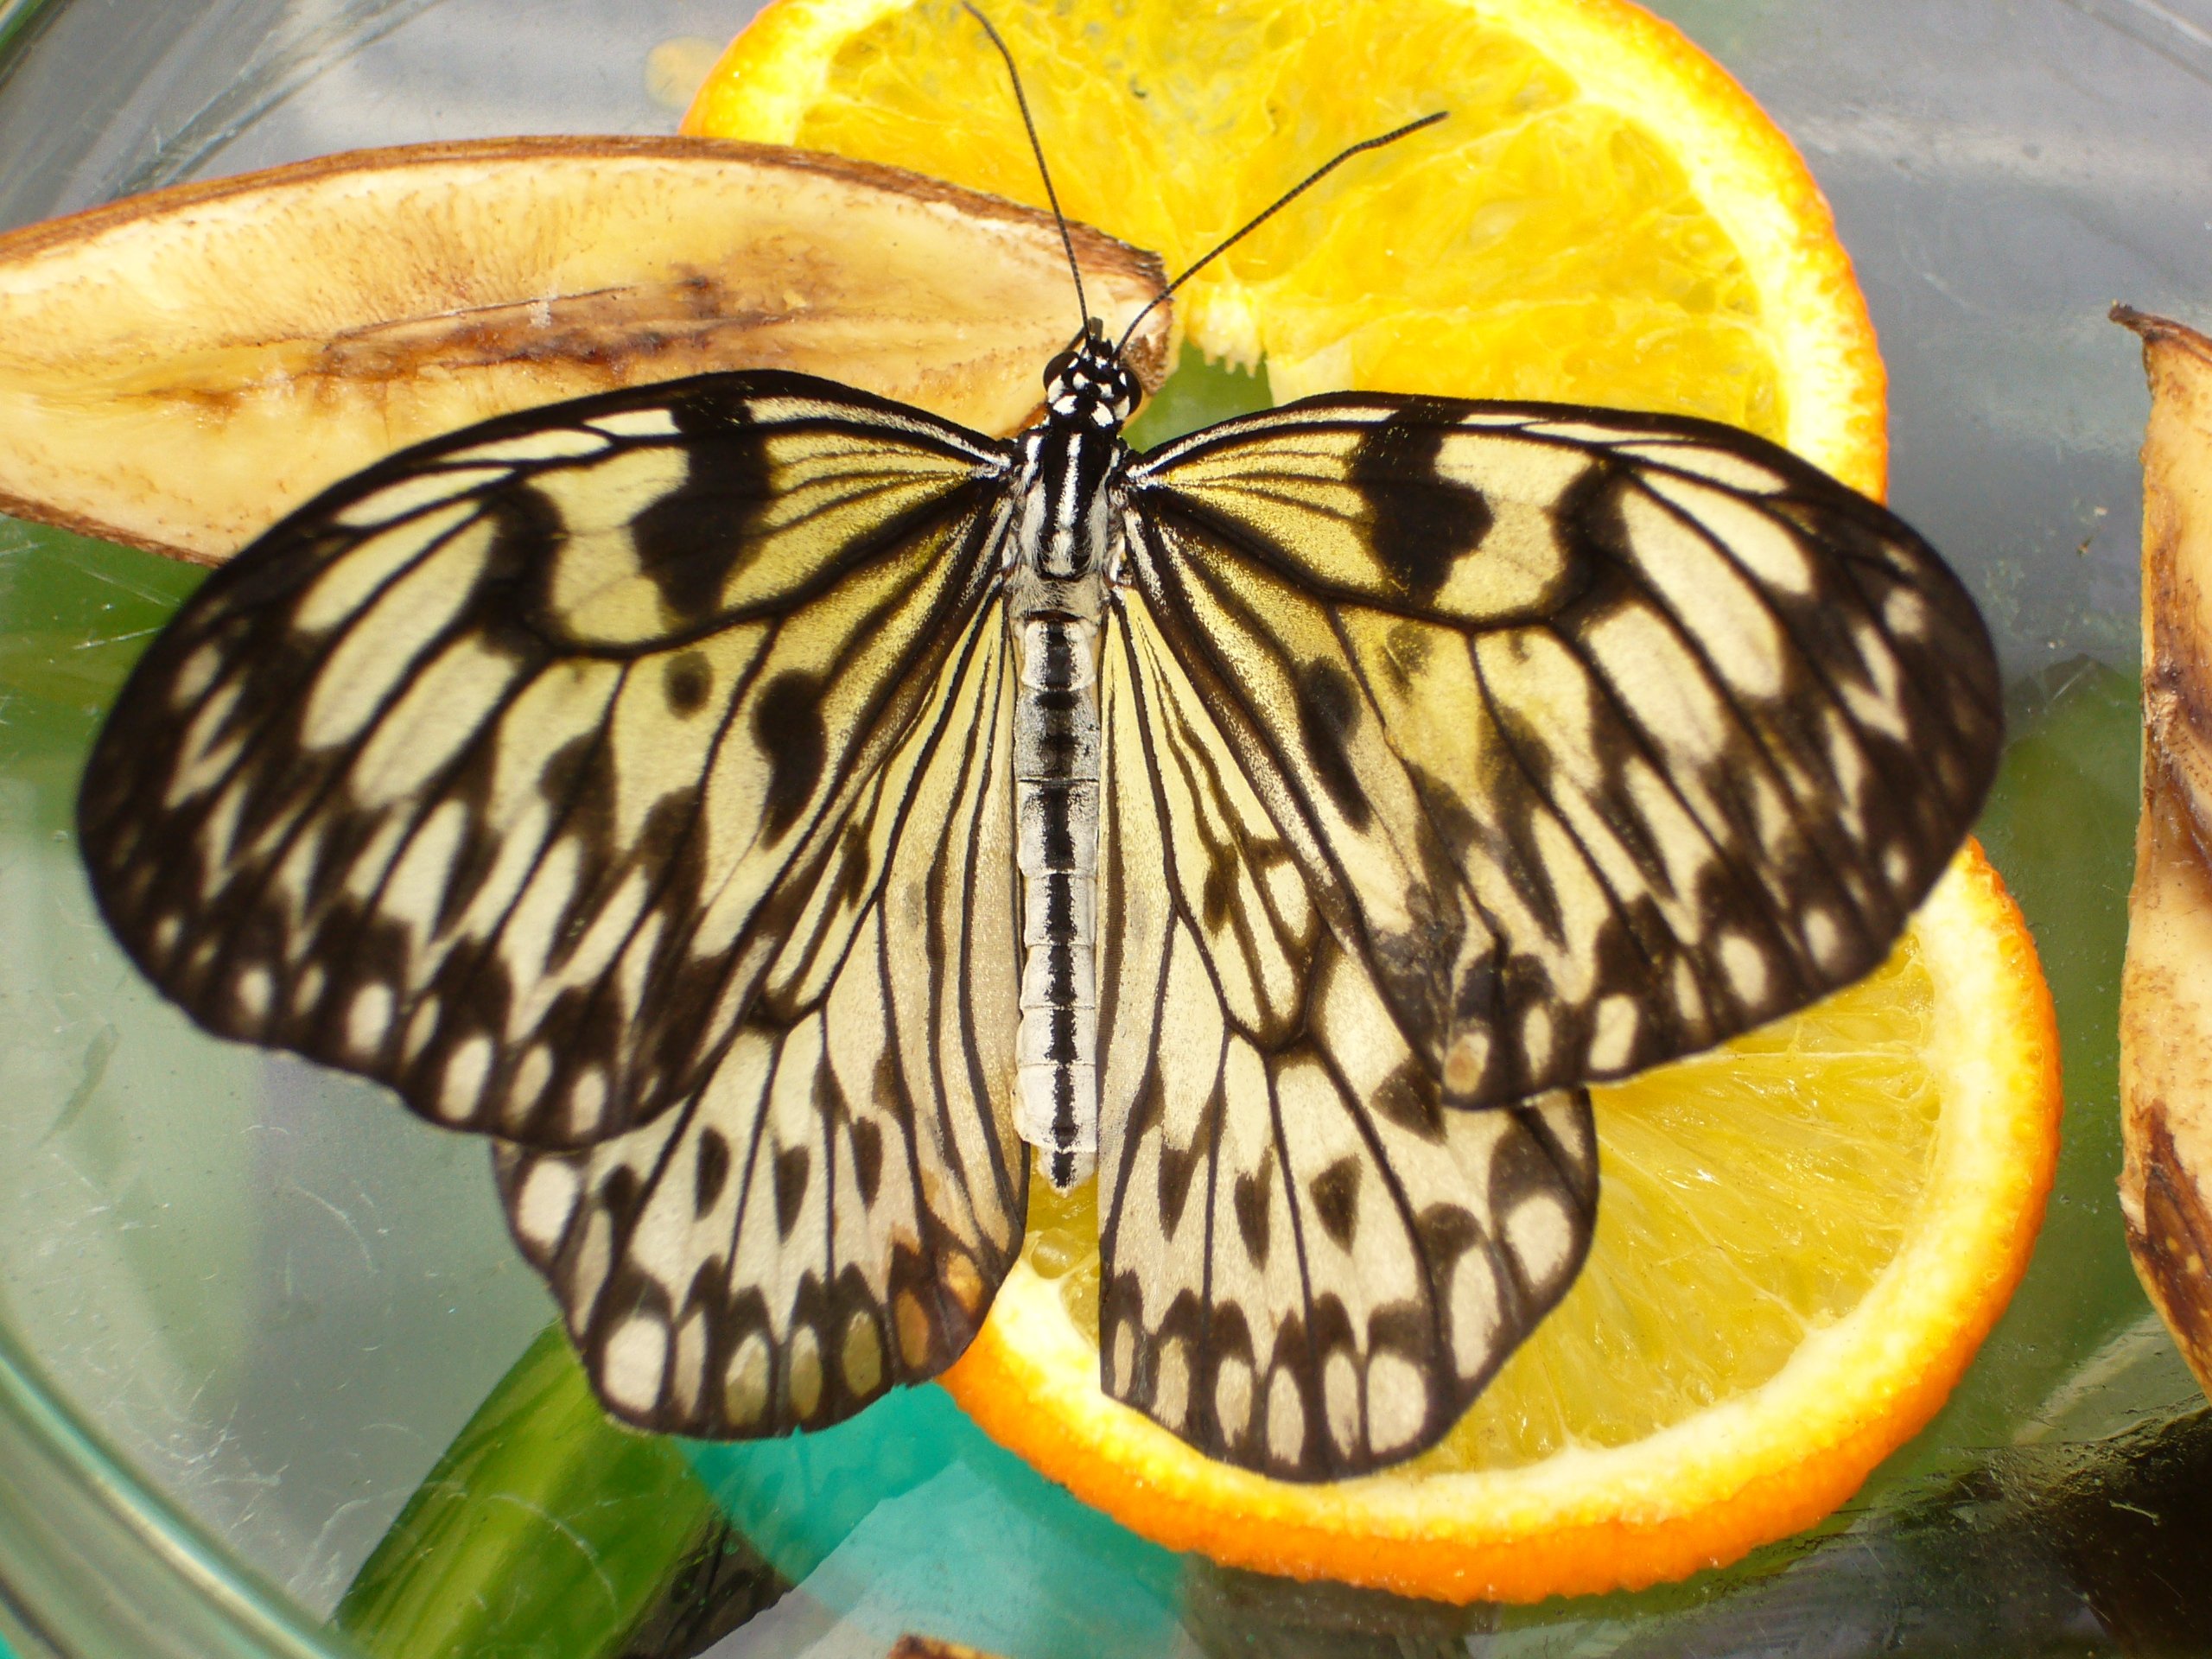
wing, flower, insect, butterfly, yellow, fauna, invertebrate, macro photography, arthropod, pollinator, moths and butterflies, colias, butterfly house mainau